Beer Street and Gin Lane

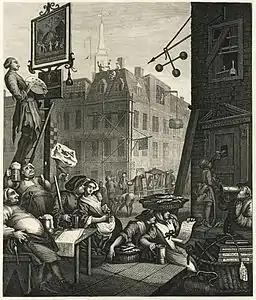
A later engraving of "Beer Street" by Samuel Davenport (probably for Trusler's "Hogarth Moralized") had slight variations from all of the Hogarth states.

The vast numbers of prints of "Beer Street" and "Gin Lane" and "The Four Stages of Cruelty" may have generated profits for Hogarth, but the wide availability of the prints meant that individual examples did not generally command high prices. While there were no paintings of the two images to sell, and Hogarth did not sell the plates in his lifetime, variations and rare impressions existed and fetched decent prices when offered at auction. The first (proof) and second states of "Beer Street" were issued with the image of the Frenchman being lifted by the blacksmith, this was substituted in 1759 by the more commonly seen third state in which the Frenchman was replaced by the pavior or drayman fondling the housemaid, and a wall added behind the sign-painter. Prints in the first state sold at George Baker's sale in 1825 for £2/10s, but a unique proof of "Gin Lane" with many variations, particularly a blank area under the roof of Kilman's, sold for £15/15s at the same sale. Other minor variations on "Gin Lane" exist – the second state gives the falling child an older face, perhaps in an attempt to diminish the horror, but these too were widely available and thus inexpensive. Copies of the originals by other engravers, such as Ernst Ludwig Riepenhausen, Samuel Davenport, and Henry Adlard were also in wide circulation in the 19th century.